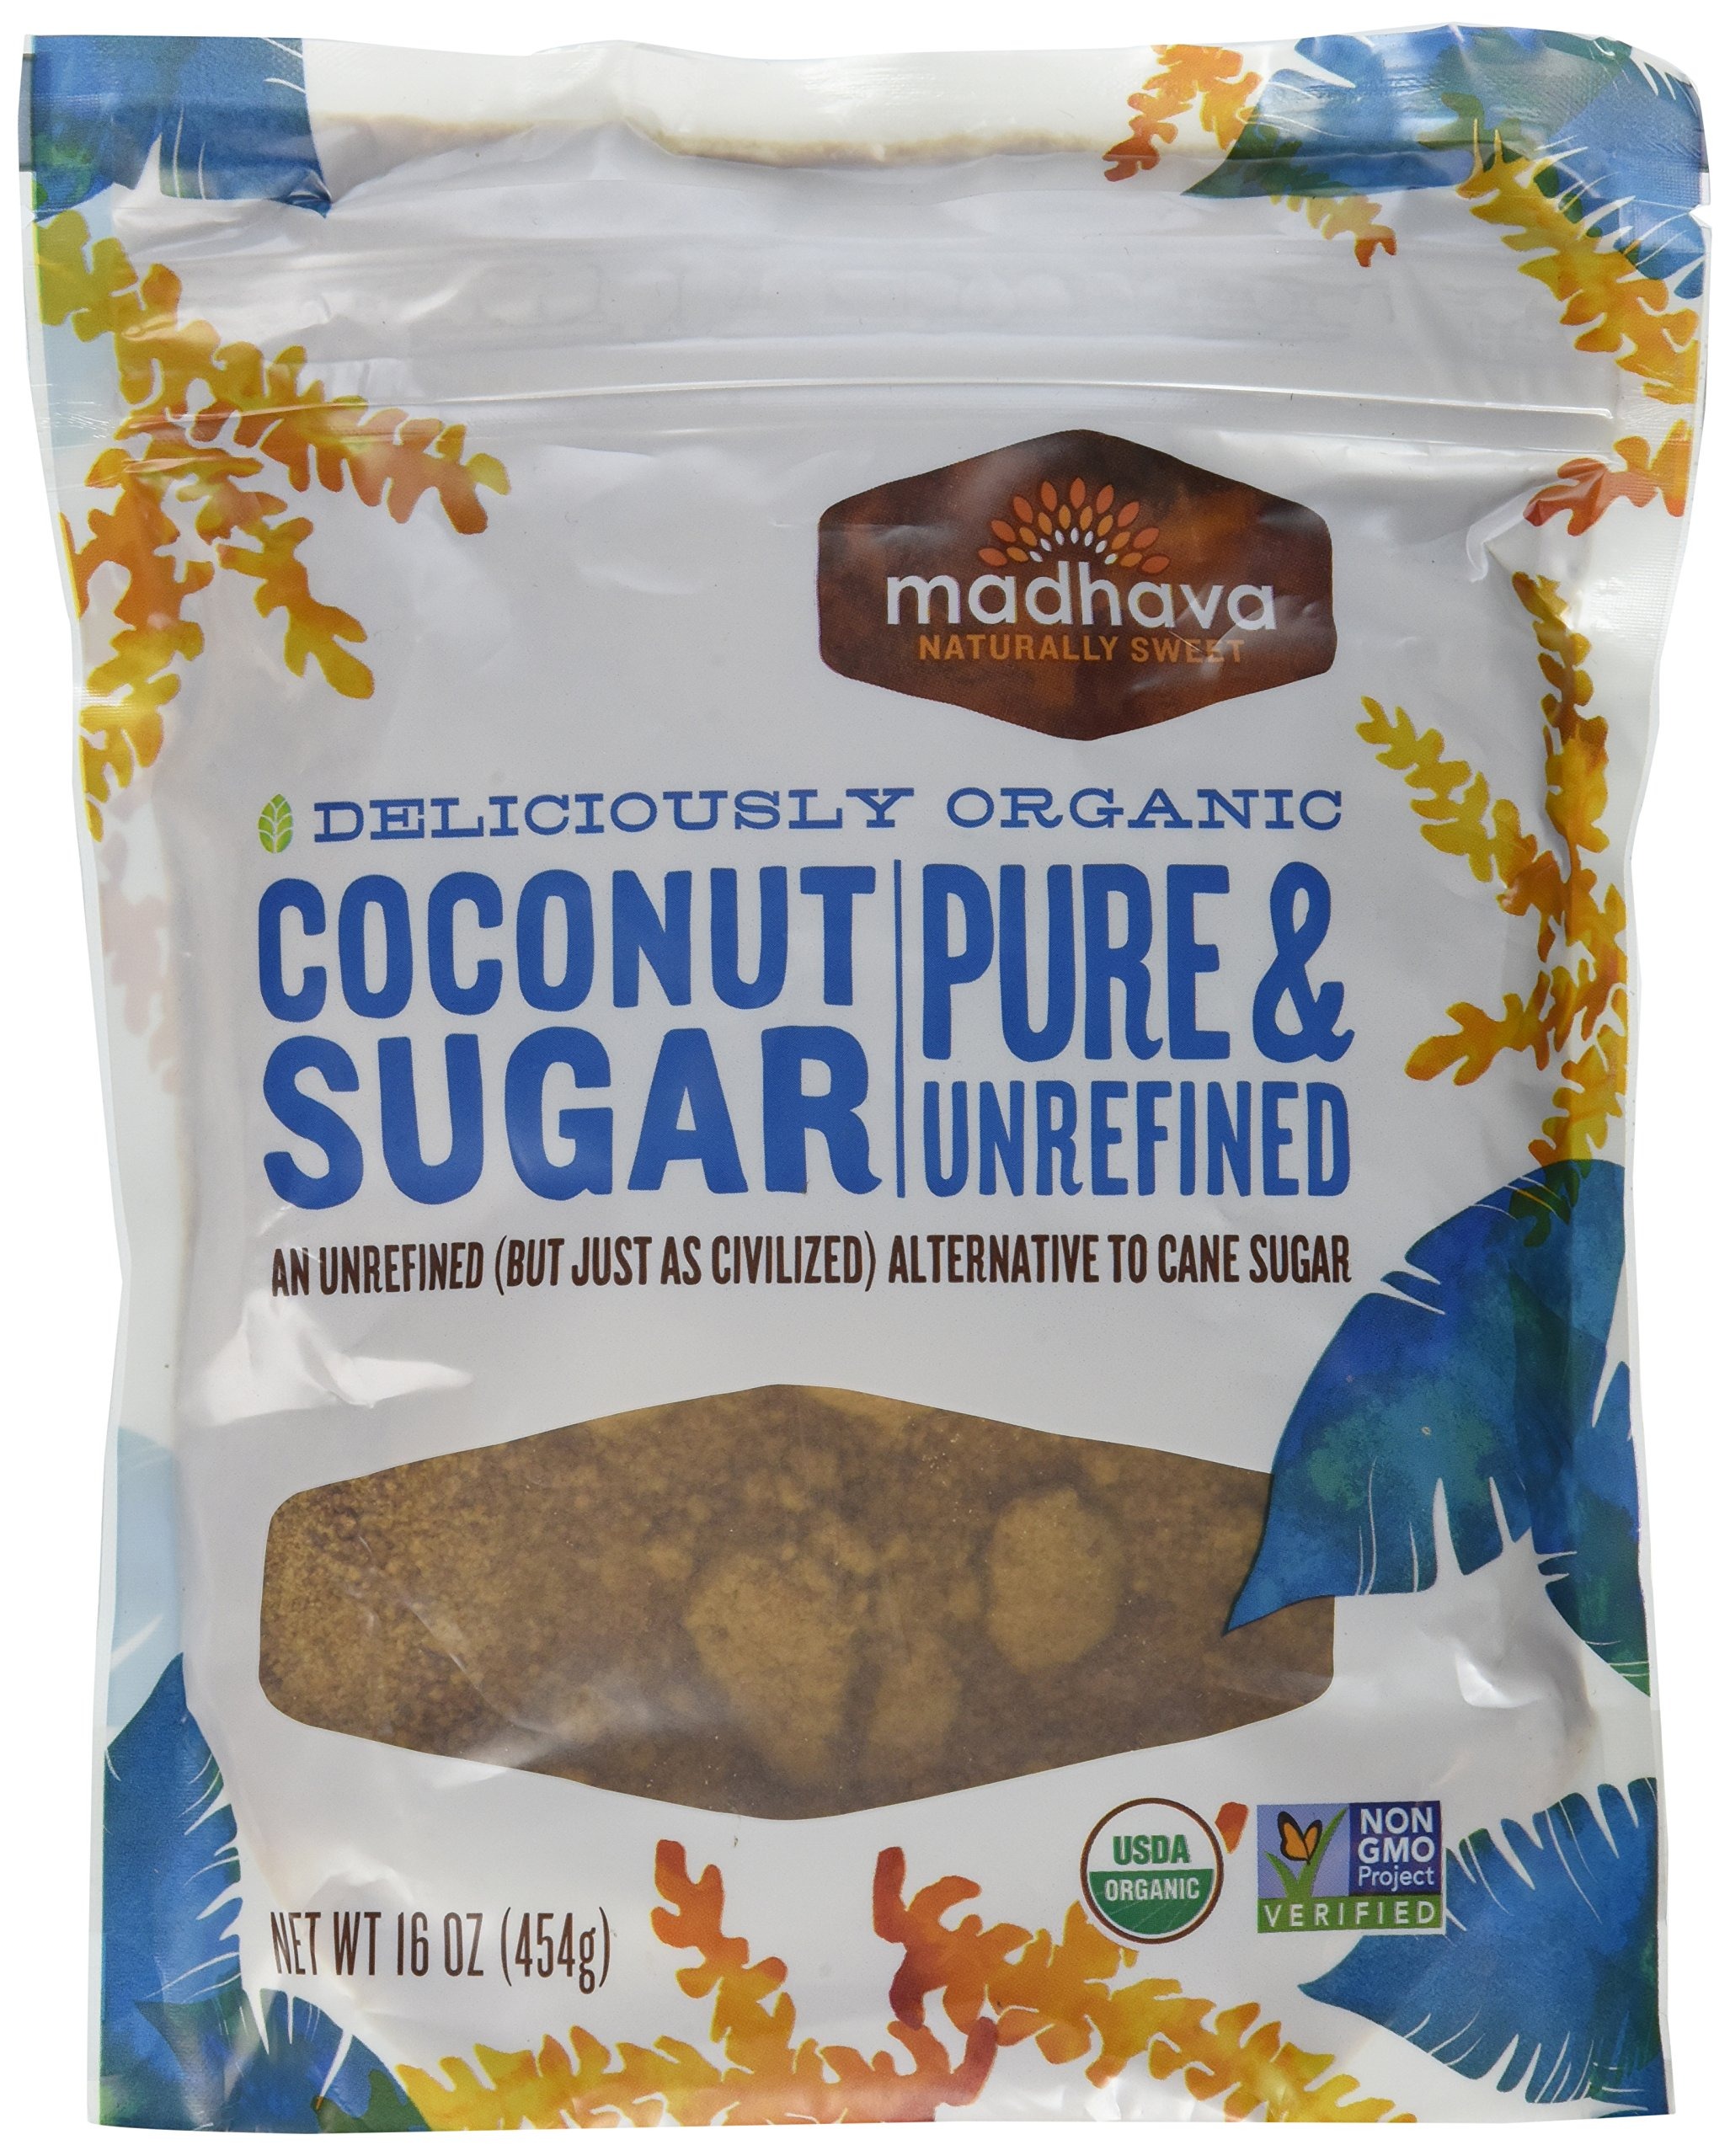
Item Name: Madhava Coconut Sugar - Original - 16 oz - 2 pk
Value: 32.0
Unit: Ounce

Price: 7.49